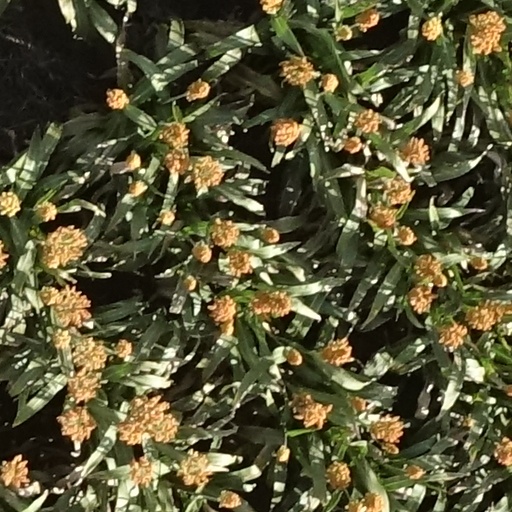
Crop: sorghum